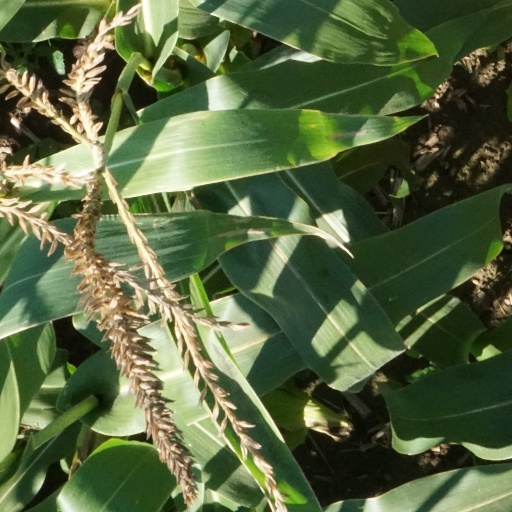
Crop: maize; corn